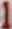
Number: 1